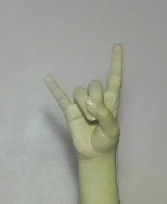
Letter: la